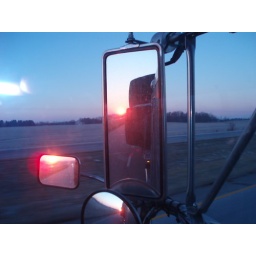
while hauling a oversized load of michelin tires one morning i caught the sunrise in my west coast mirror